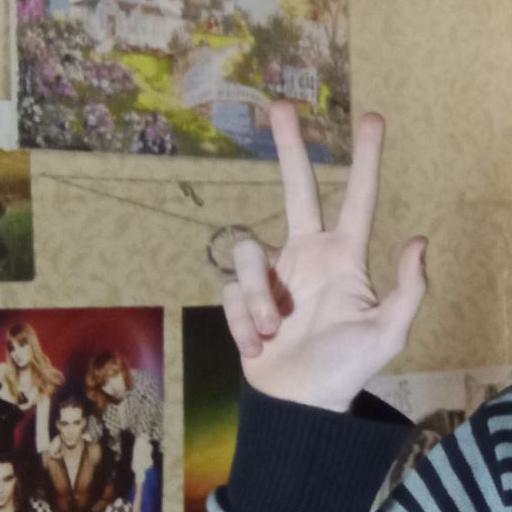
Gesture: three2